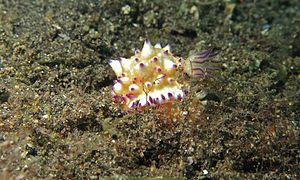
Le Mexichromis à papilles pourpres est une espèce de Nudibranche de la famille Chromodorididae.